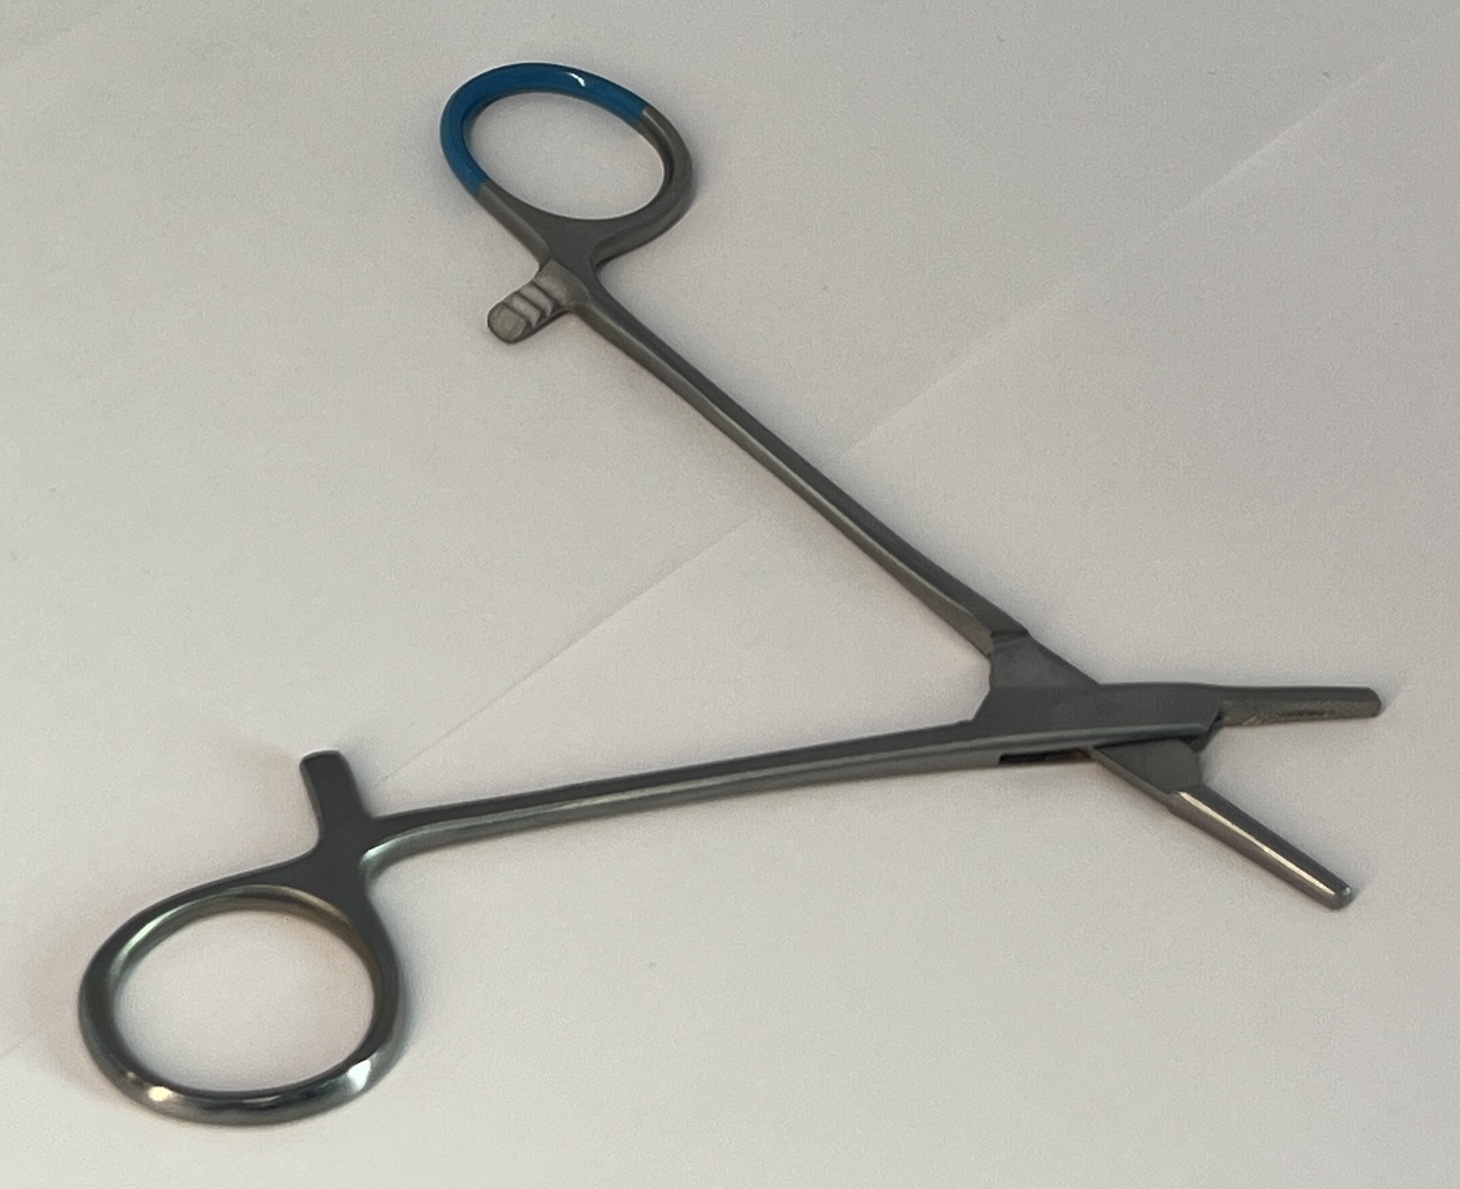
Hinged instrument state: open